Steven Oken

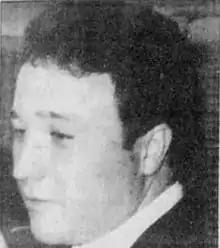
Oken after his arrest in Maine

Steven Howard Oken (January 29, 1962 – June 17, 2004) was an American spree killer who raped and murdered three women in Maryland and Maine in November 1987. He was sentenced to death and executed in Maryland by lethal injection in 2004.